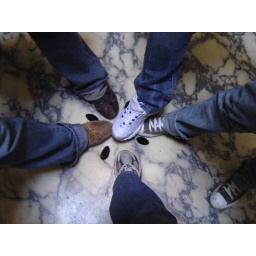
all of your feet at the parthanon..there are drains all over the building because of the whole in the roof